Las Palmas, Chaco

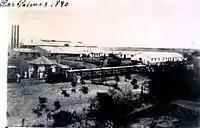
Las Palmas

Las Palmas is a village and municipality in Chaco Province in northern Argentina.